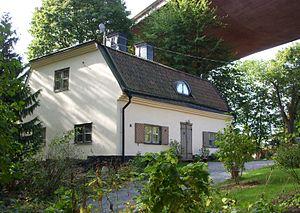
Le terme malmgård désigne à Stockholm un type de résidences construites au XVIIᵉ siècle et au XVIIIᵉ siècle.